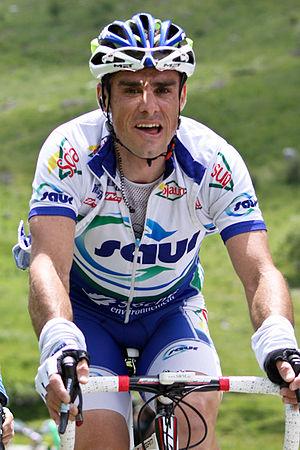
Etape 6 (Col des Aravis) du Critérium du Dauphiné 2011
Sébastien Joly, né le 25 juin 1979 à Tournon-sur-Rhône, est un coureur cycliste, entraîneur et directeur sportif français. Coureur professionnel de 2000 à 2011, il est actuellement directeur sportif au sein de l'équipe cycliste Groupama-FDJ.